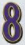
Number: 8